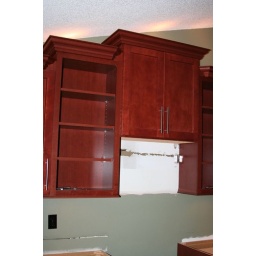
The glass doors for this shelf should arrive by Monday.